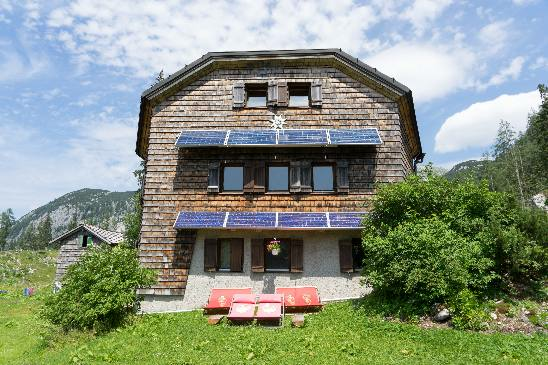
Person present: No